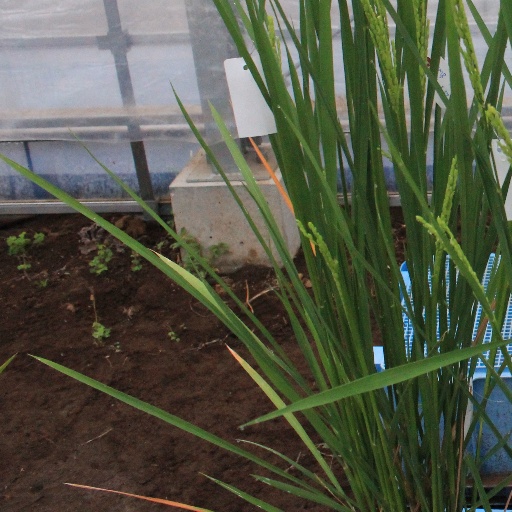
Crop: rice